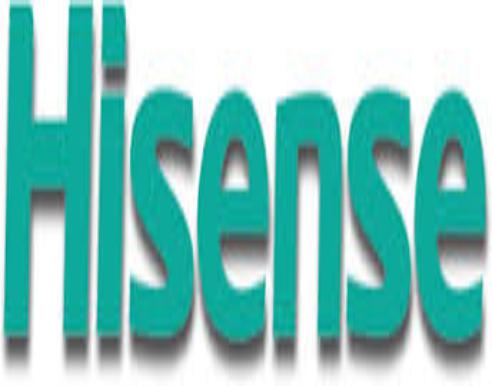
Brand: Hisense
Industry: Electronic